Joshua Friedel

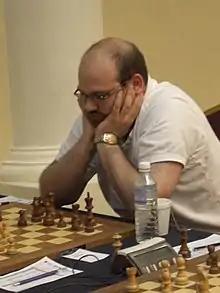
Friedel at the American Continental Chess Championship in Toluca, April 2011

Joshua E. Friedel (born December 3, 1986) is an American chess player with the FIDE title of Grandmaster. He was the U.S. Open Champion in 2013. He has had notable wins against GMs Hikaru Nakamura, Boris Gulko, Ben Finegold, Timur Gareyev, and Gregory Serper.